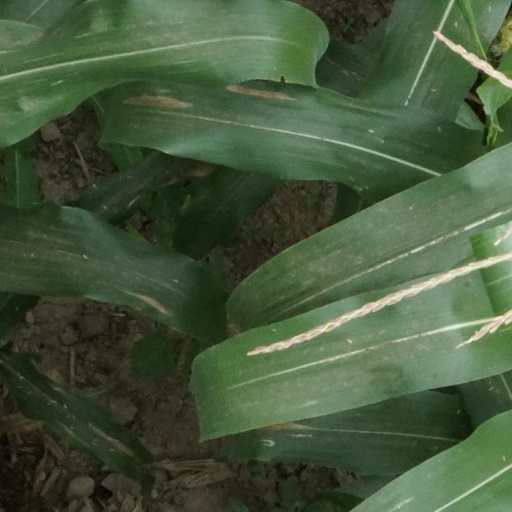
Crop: maize; corn